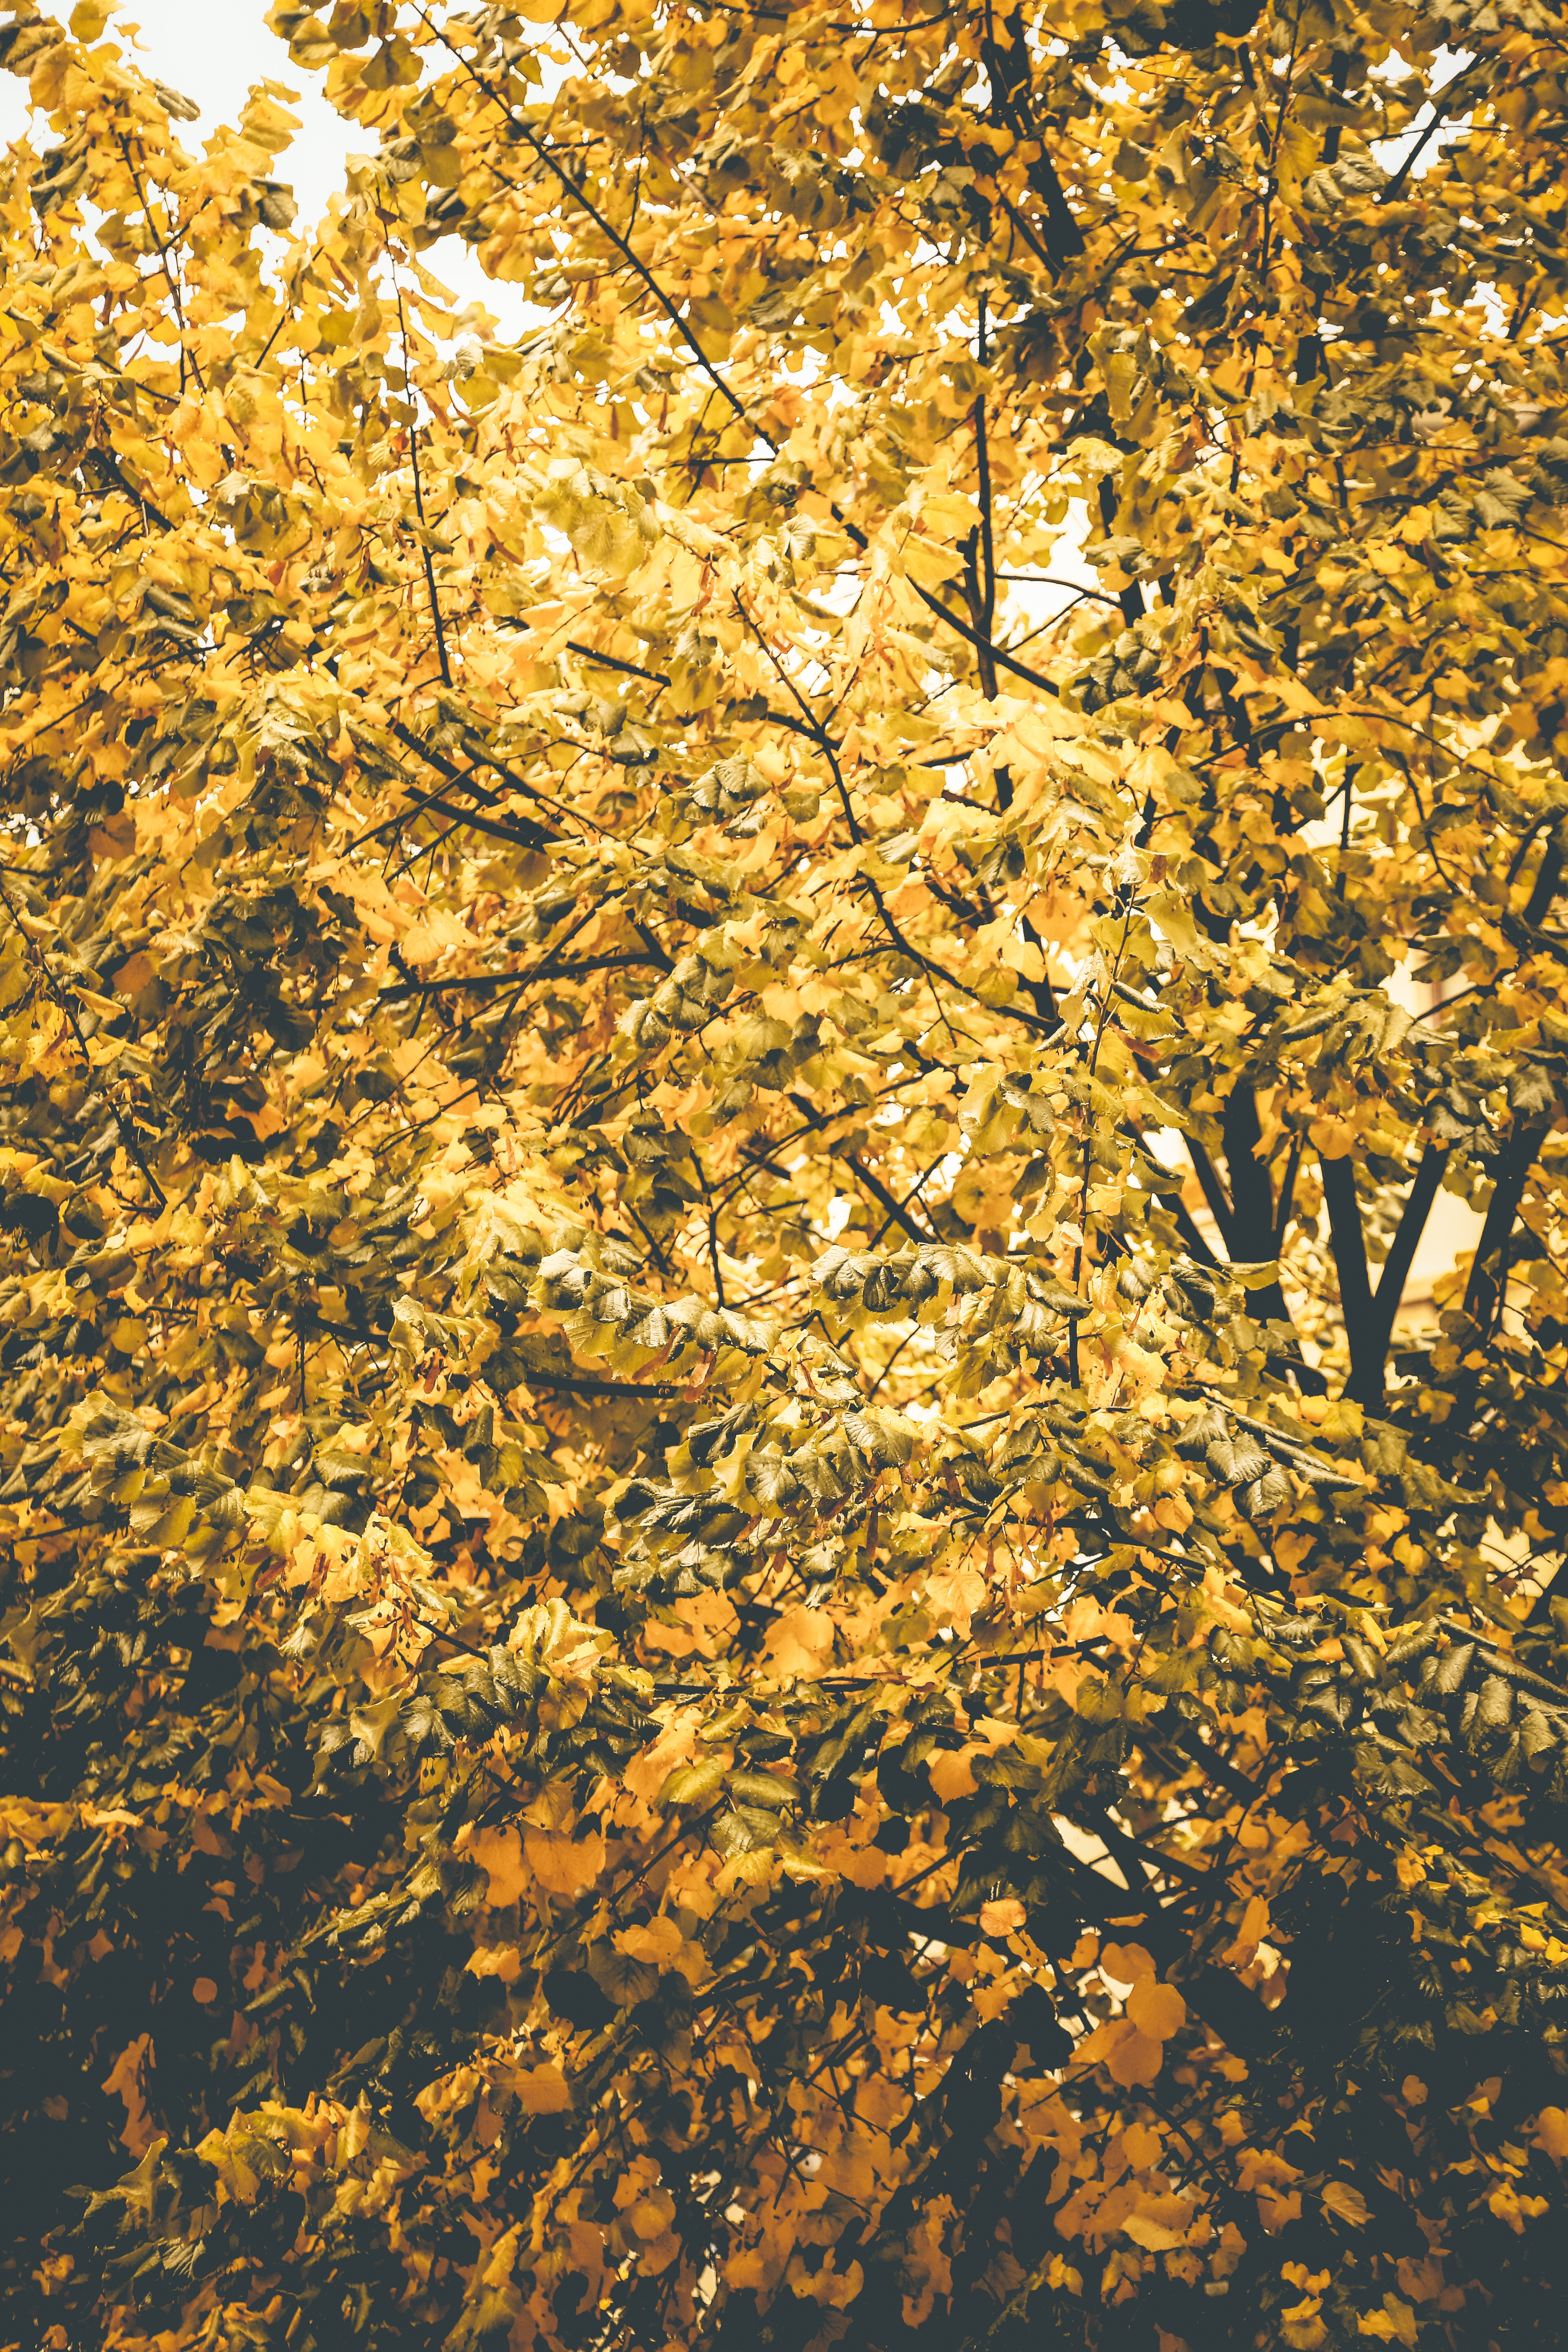
tree, leaf, yellow, deciduous, branch, woody plant, autumn, plant, orange, temperate broadleaf and mixed forest, twig, sunlight, biome, Northern hardwood forest, maidenhair tree, plant stem, maple, plane tree family, trunk, birch, Canoe birch, birch family, flower, forest, plane